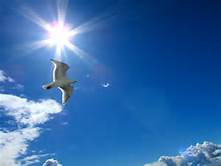
Weather: sun or clear